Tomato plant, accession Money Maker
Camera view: vertical (180 deg); turntable rotation: 330 degrees
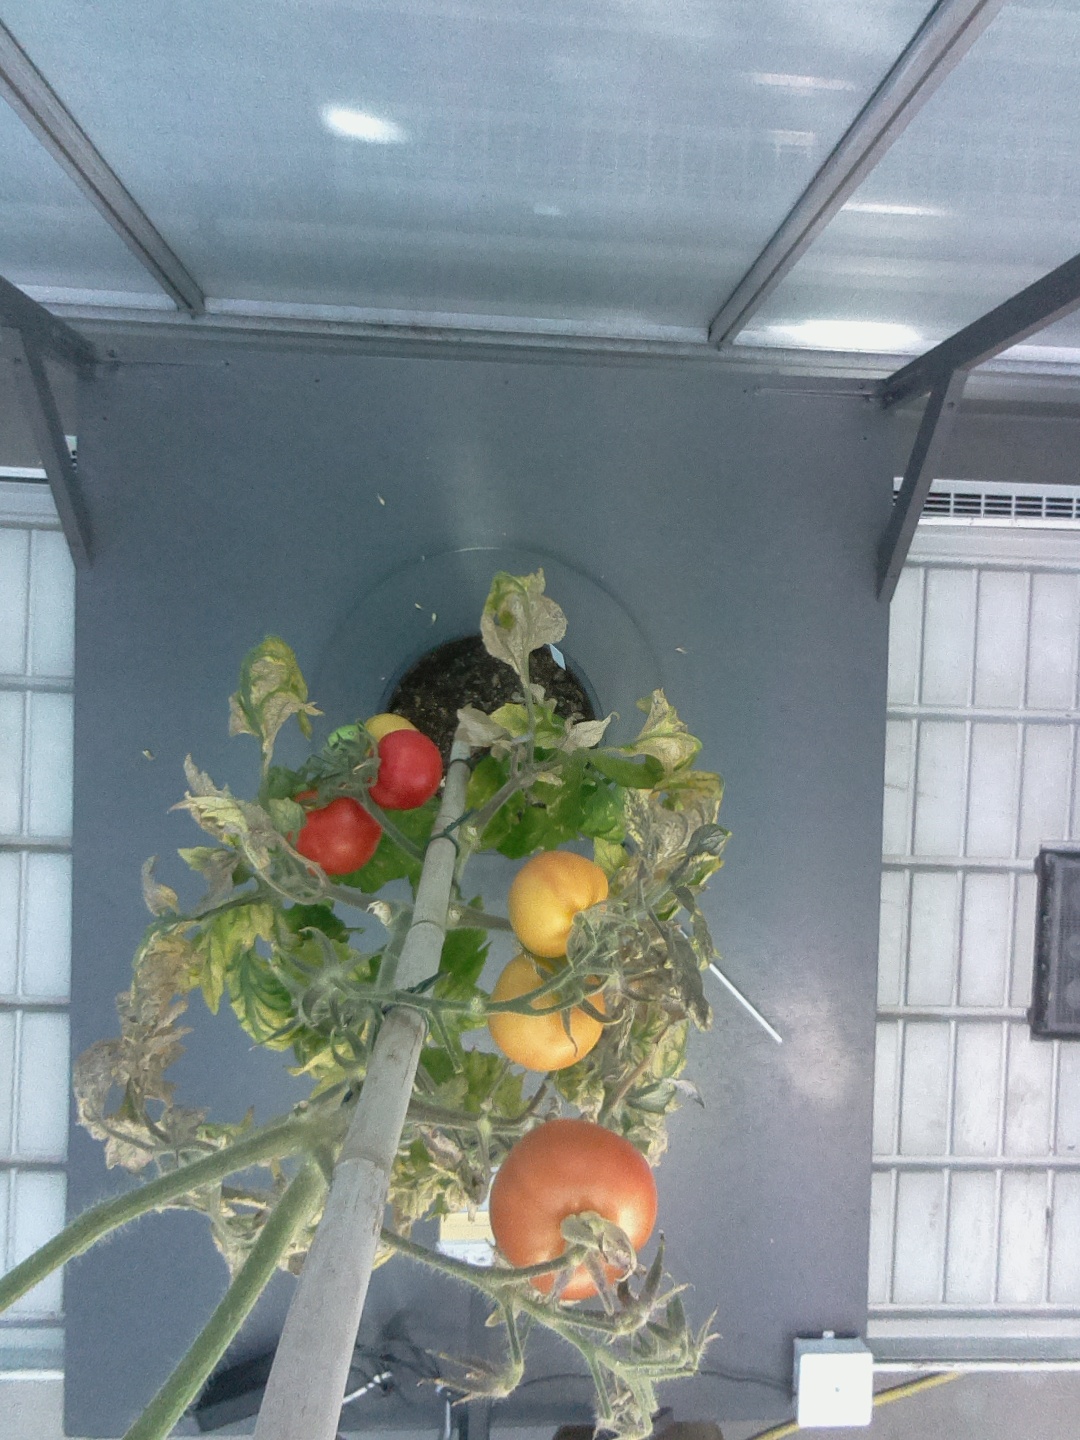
BBCH growth stage 84: 40%-50% of fruits show typical fully ripe color